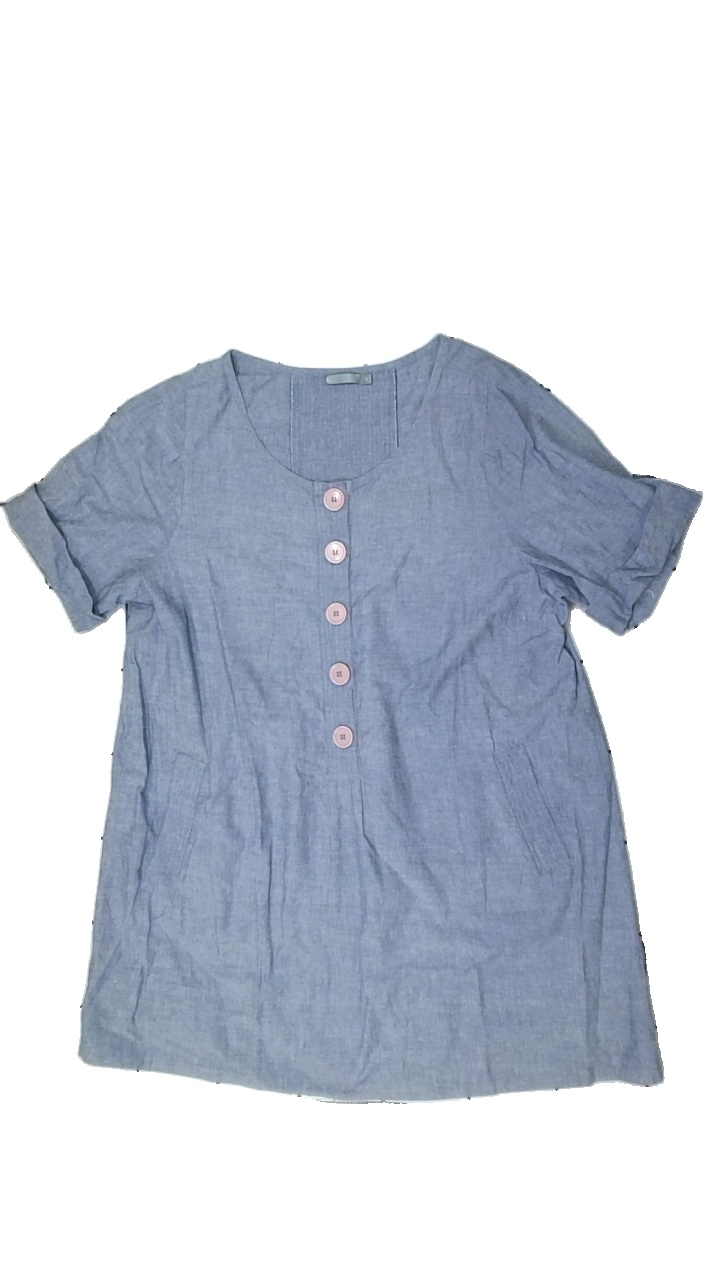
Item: Tunic (Ladies)
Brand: Åhlens
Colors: Blue
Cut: C-collar
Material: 100% cotton
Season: Summer
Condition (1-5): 2
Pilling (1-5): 2
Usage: Export
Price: <50